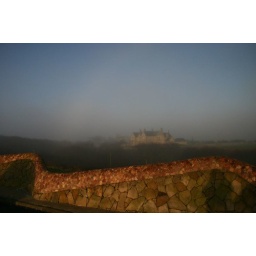
St Mary's SEaham and the Old Vicarage, Greystones. New wall at Vane Tempesst car park in the foreground